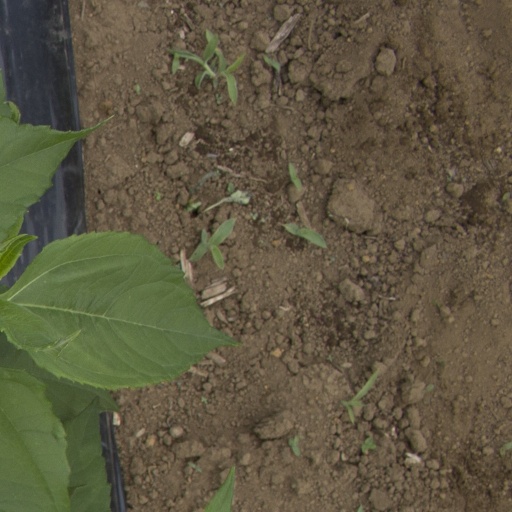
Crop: Jerusalem artichoke